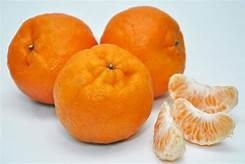
Label: mandarine